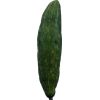
Label: Cucumber 3